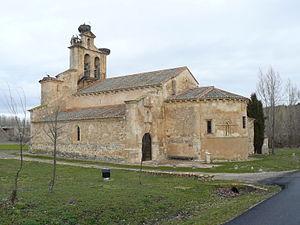
Castillejo de Mesleón est une commune de la province de Ségovie dans la communauté autonome de Castille-et-León en Espagne.